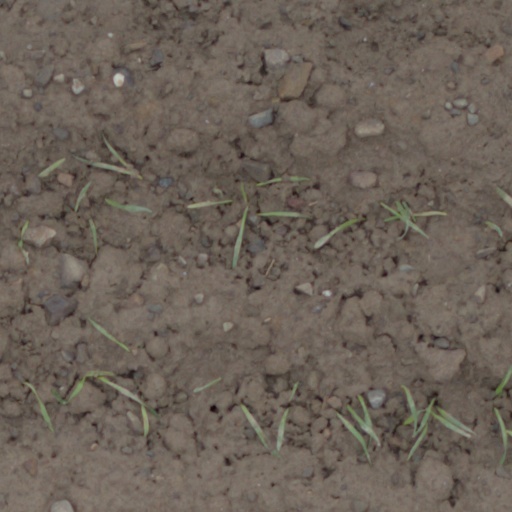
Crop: wheat